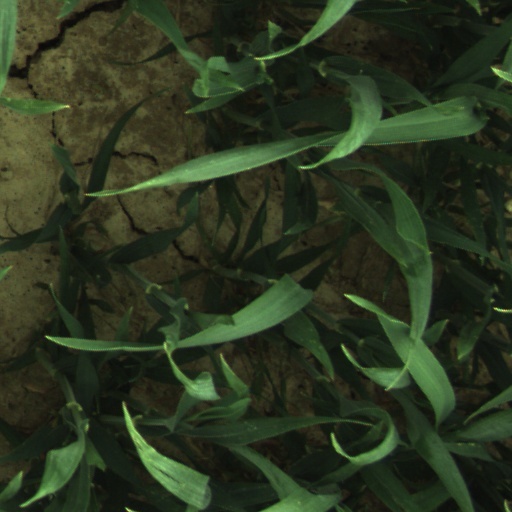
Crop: wheat